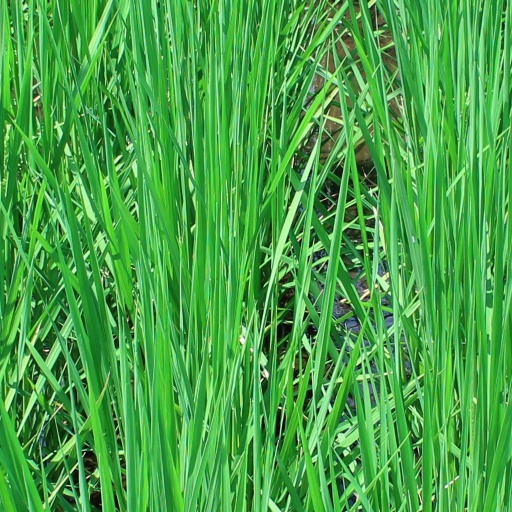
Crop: rice